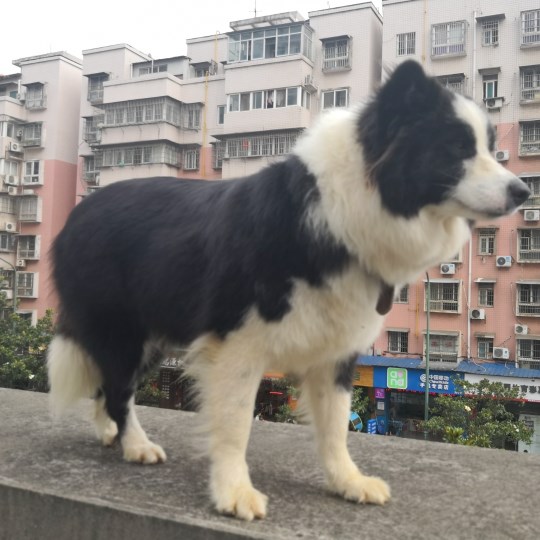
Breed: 2594-n000109-Border_collie